Wayne Corporation

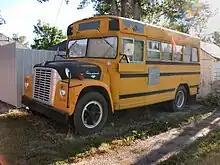
1969-1975 Wayne/International school bus "(retired)"

For World War II, as with other school bus manufacturers, Wayne Works retooled as a military supplier for the Armed Forces. From 1942 to 1945, Wayne would produce 22,857 ambulance bodies for the Dodge WC-54 4x4 chassis. The military also were supplied with other vehicles from the company, including mobile machine shops and buses. Along with conventional-chassis buses, Wayne produced trailer buses pulled by a semi-tractor; the latter buses could transport up to 150 passengers.